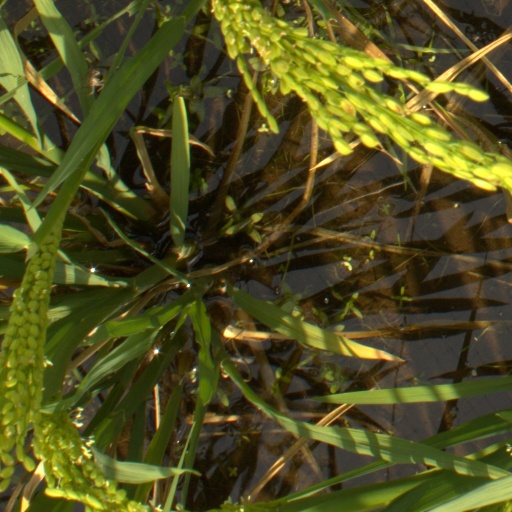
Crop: rice